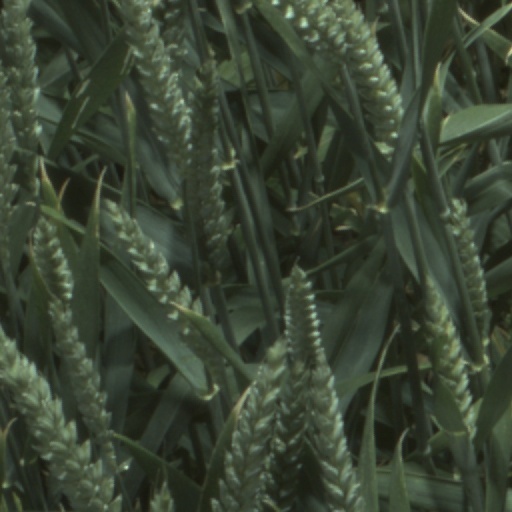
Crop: wheat